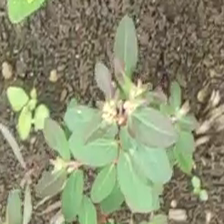
Weed species: Choti_dudhi_(Euphorbia_hirta)